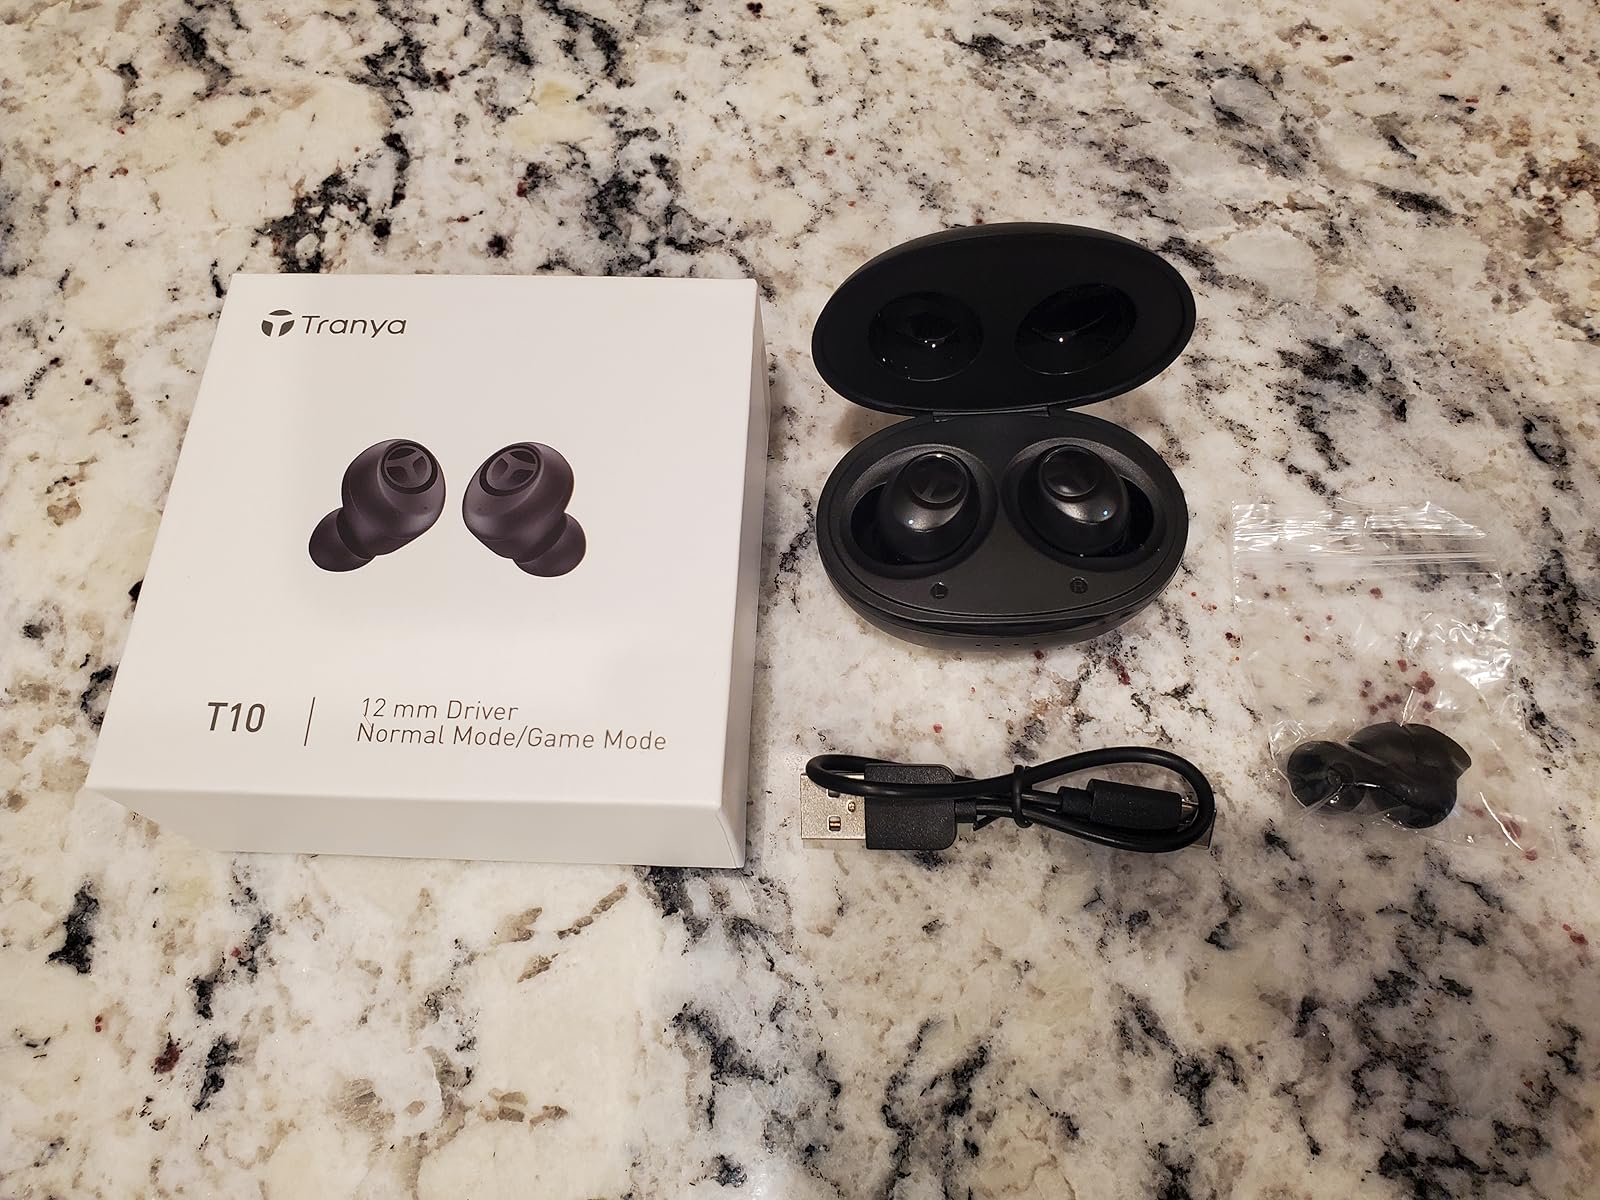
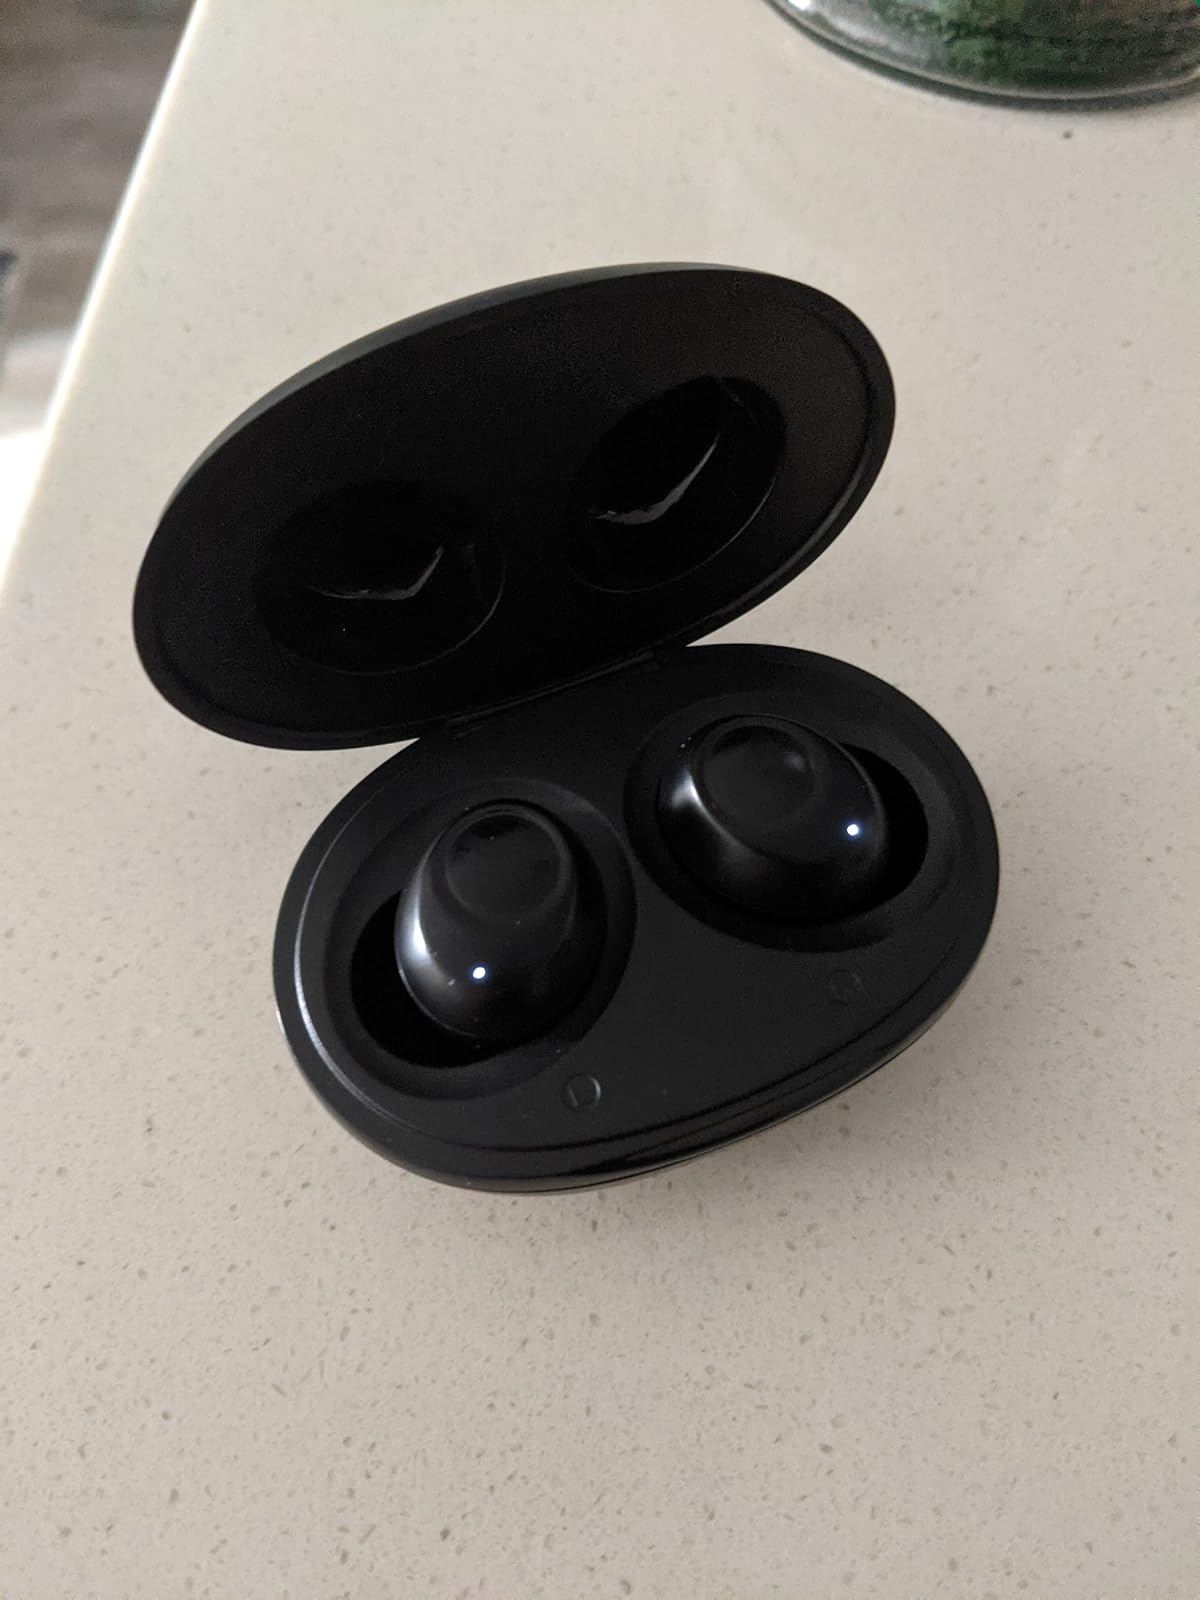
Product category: earbuds
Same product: yes